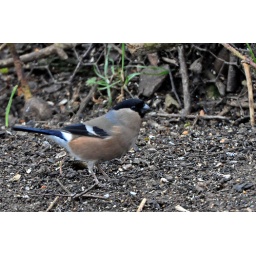
Taken from the drivers seat in the car park in rainy lunchtime conditions, Ladywalk Nature Reserve, Hams Hall, Warwickshire